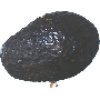
Label: avocado